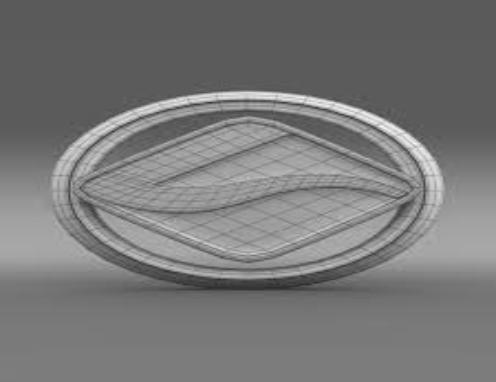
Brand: Landwind-2
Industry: Transportation